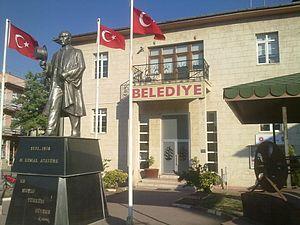
Balya est une ville et un district de la province de Balıkesir dans la région de Marmara en Turquie.